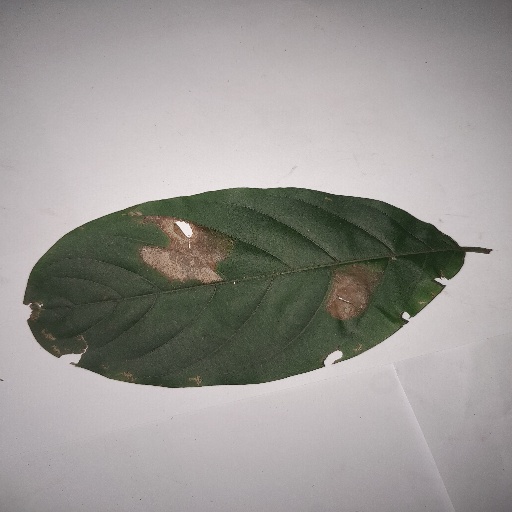
Species: HariTaki
Leaf condition: Bacterial Spot